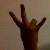
The image shows a hand gesture representing the number 7 in Indian Sign Language.